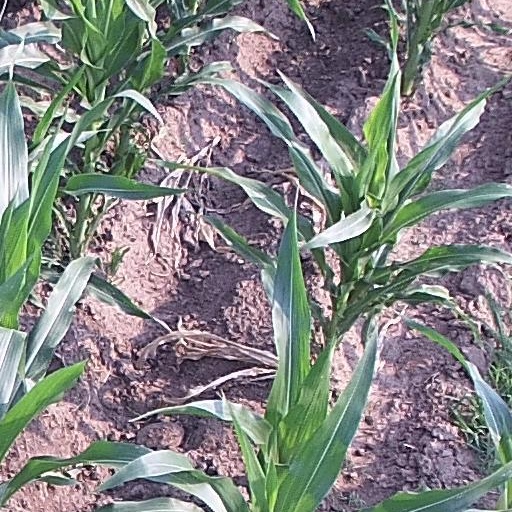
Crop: maize; corn